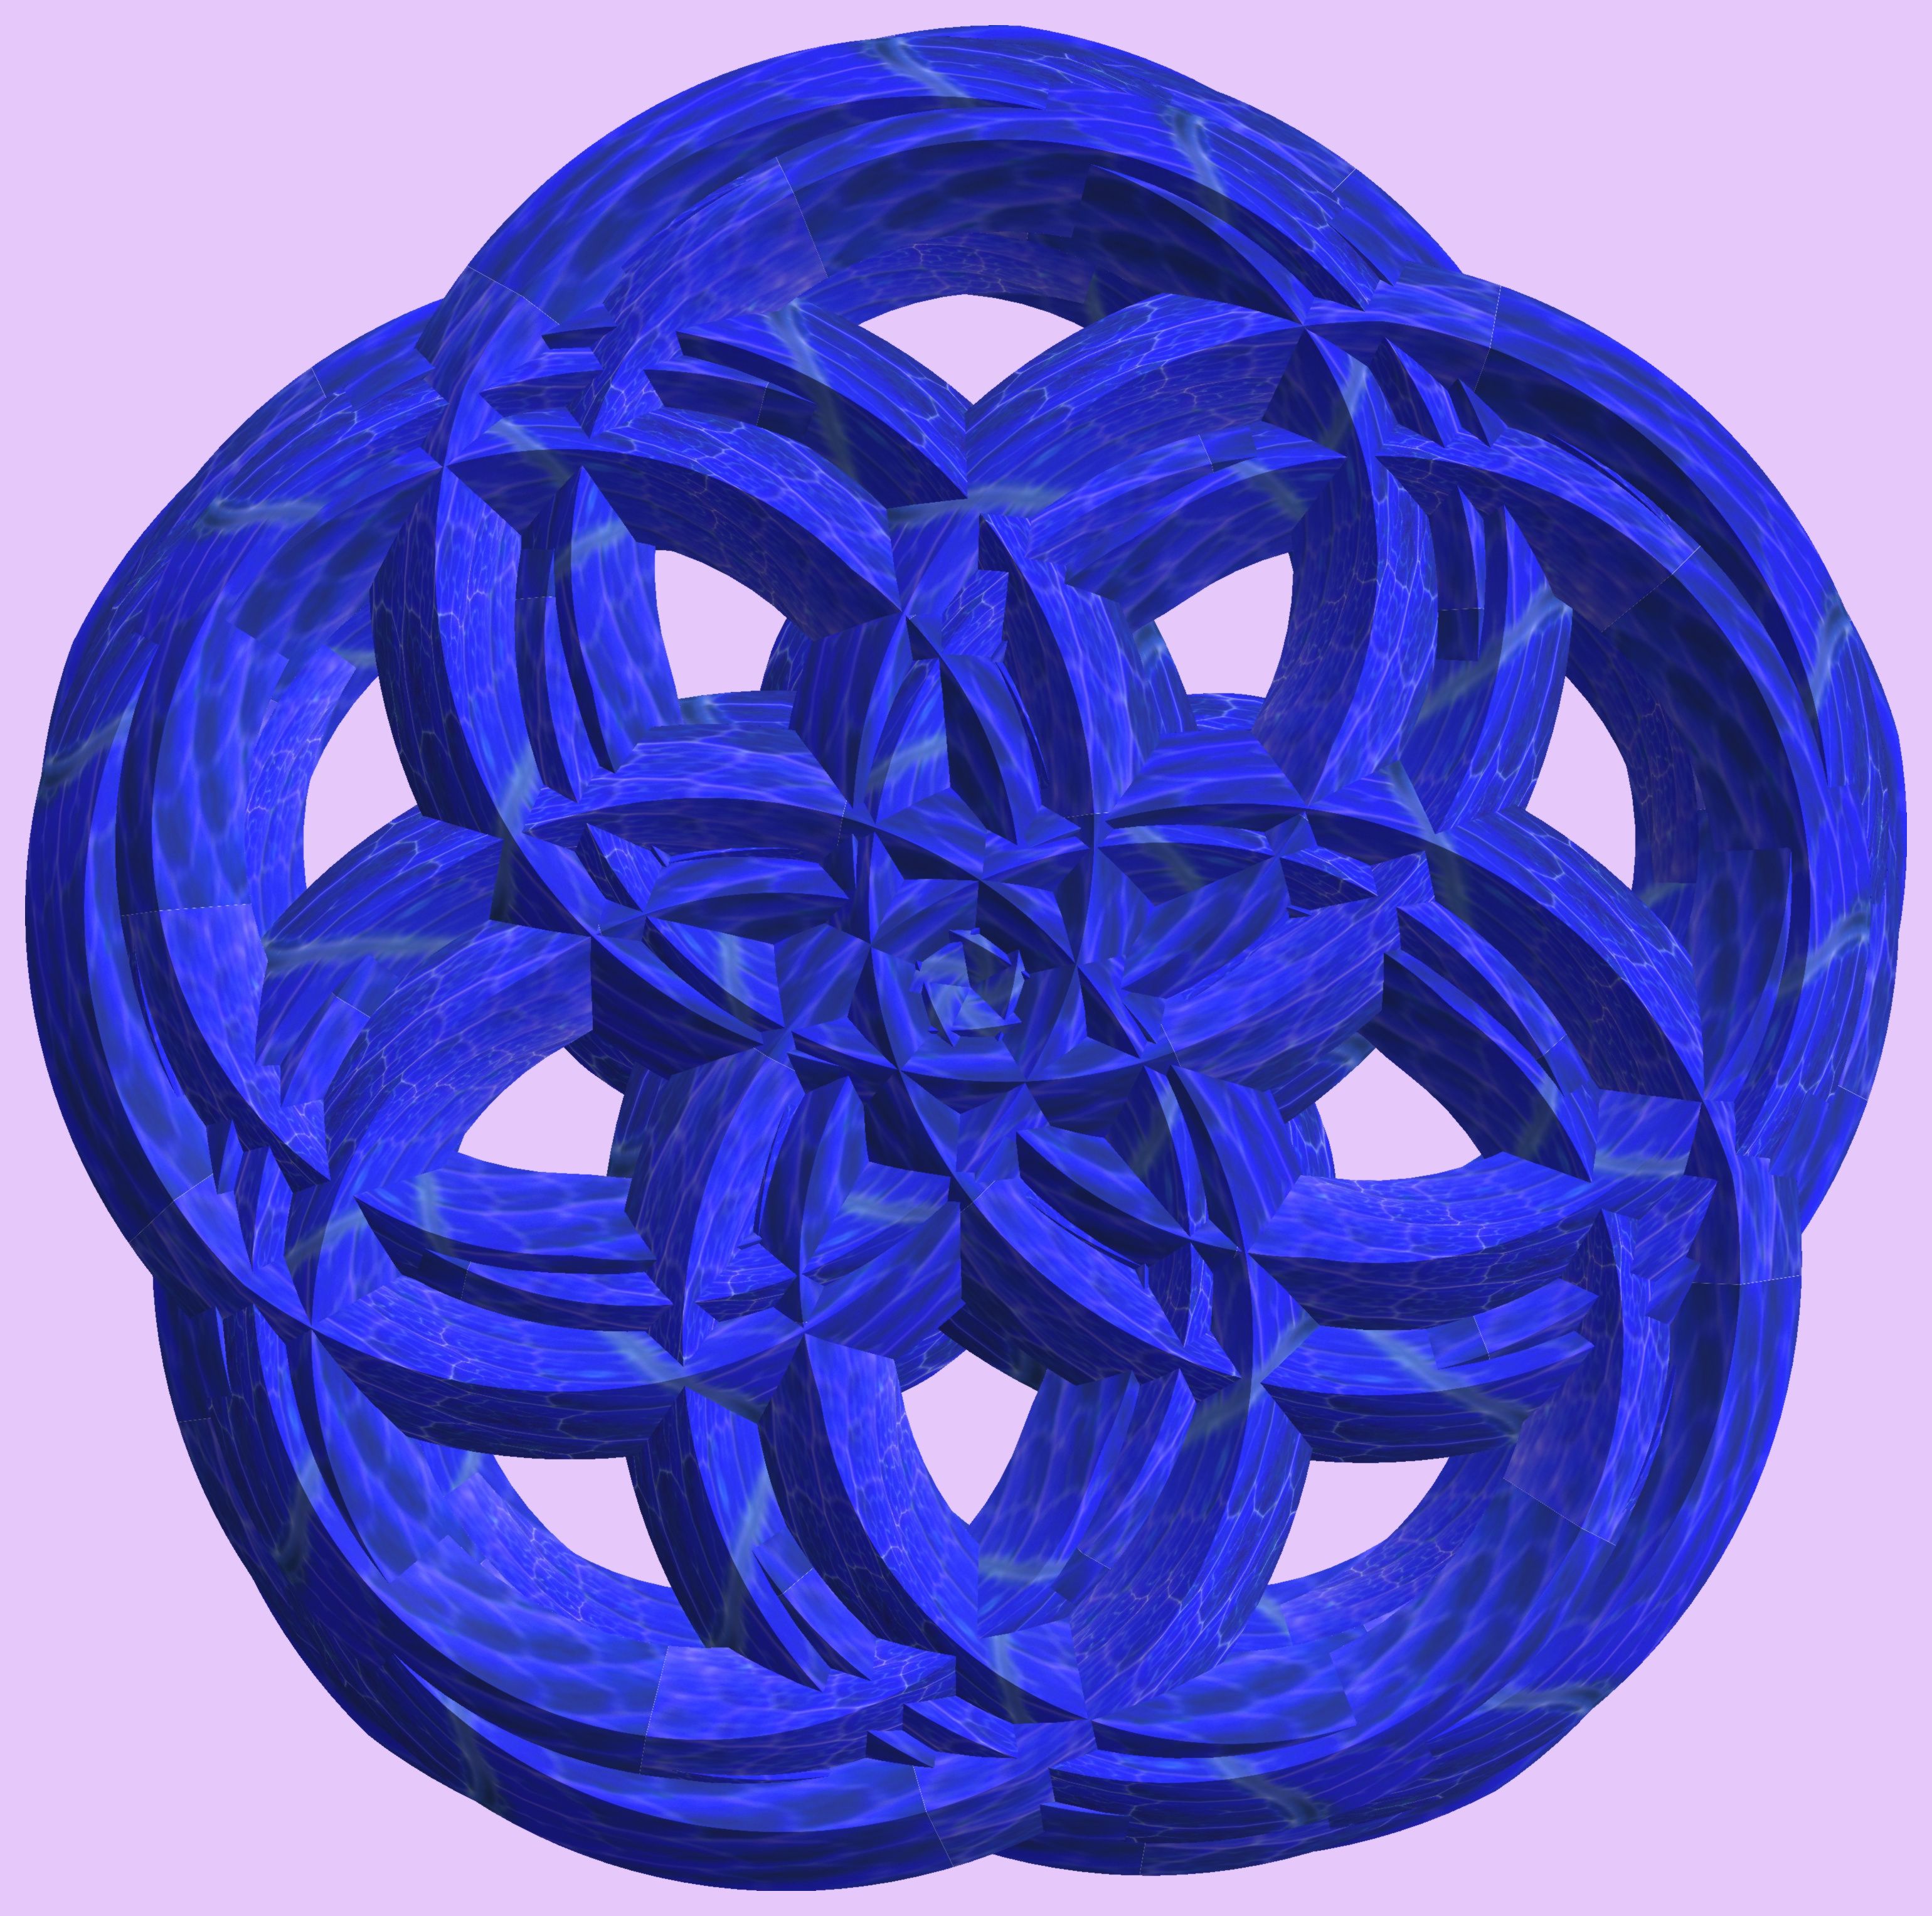
structure, texture, pattern, blue, circle, figure, design, symmetry, 3d, graphic, knot, mathematica, cg, parametricplot3d, code, program, algorithm, abstruct, mapping, cobalt blue